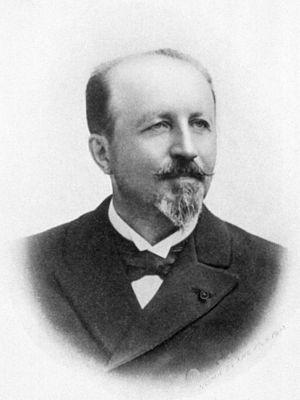
Fulgence Raymond, né le 29 septembre 1844 à Saint-Christophe et mort le 28 septembre 1910 au château de la Planche d'Andillé, près de Poitiers, est un neurologue français qui succéda à Jean-Martin Charcot comme titulaire de la Chaire de neurologie de la Salpêtrière en 1894, après une brève période d'intérim assurée par Édouard Brissaud.